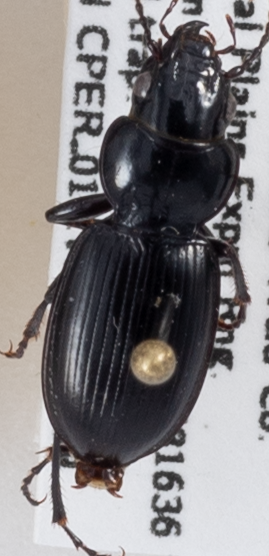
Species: Cyclotrachelus constrictus
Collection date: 2019-10-09
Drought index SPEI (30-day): -0.776
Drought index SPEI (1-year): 0.48
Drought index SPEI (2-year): -0.524